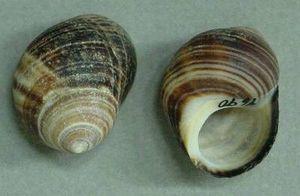
Littorine ou bigorneau
Les Littorinidae sont une famille de mollusques de la classe des gastéropodes et de l'ordre des Littorinimorpha. Cette famille contient notamment les bigorneaux.
Littorina est un genre de gastéropodes prosobranches dont les représentants vivent dans la zone de balancement des marées.
Le cracher de bigorneau est un sport consistant à cracher le plus loin possible un bigorneau.